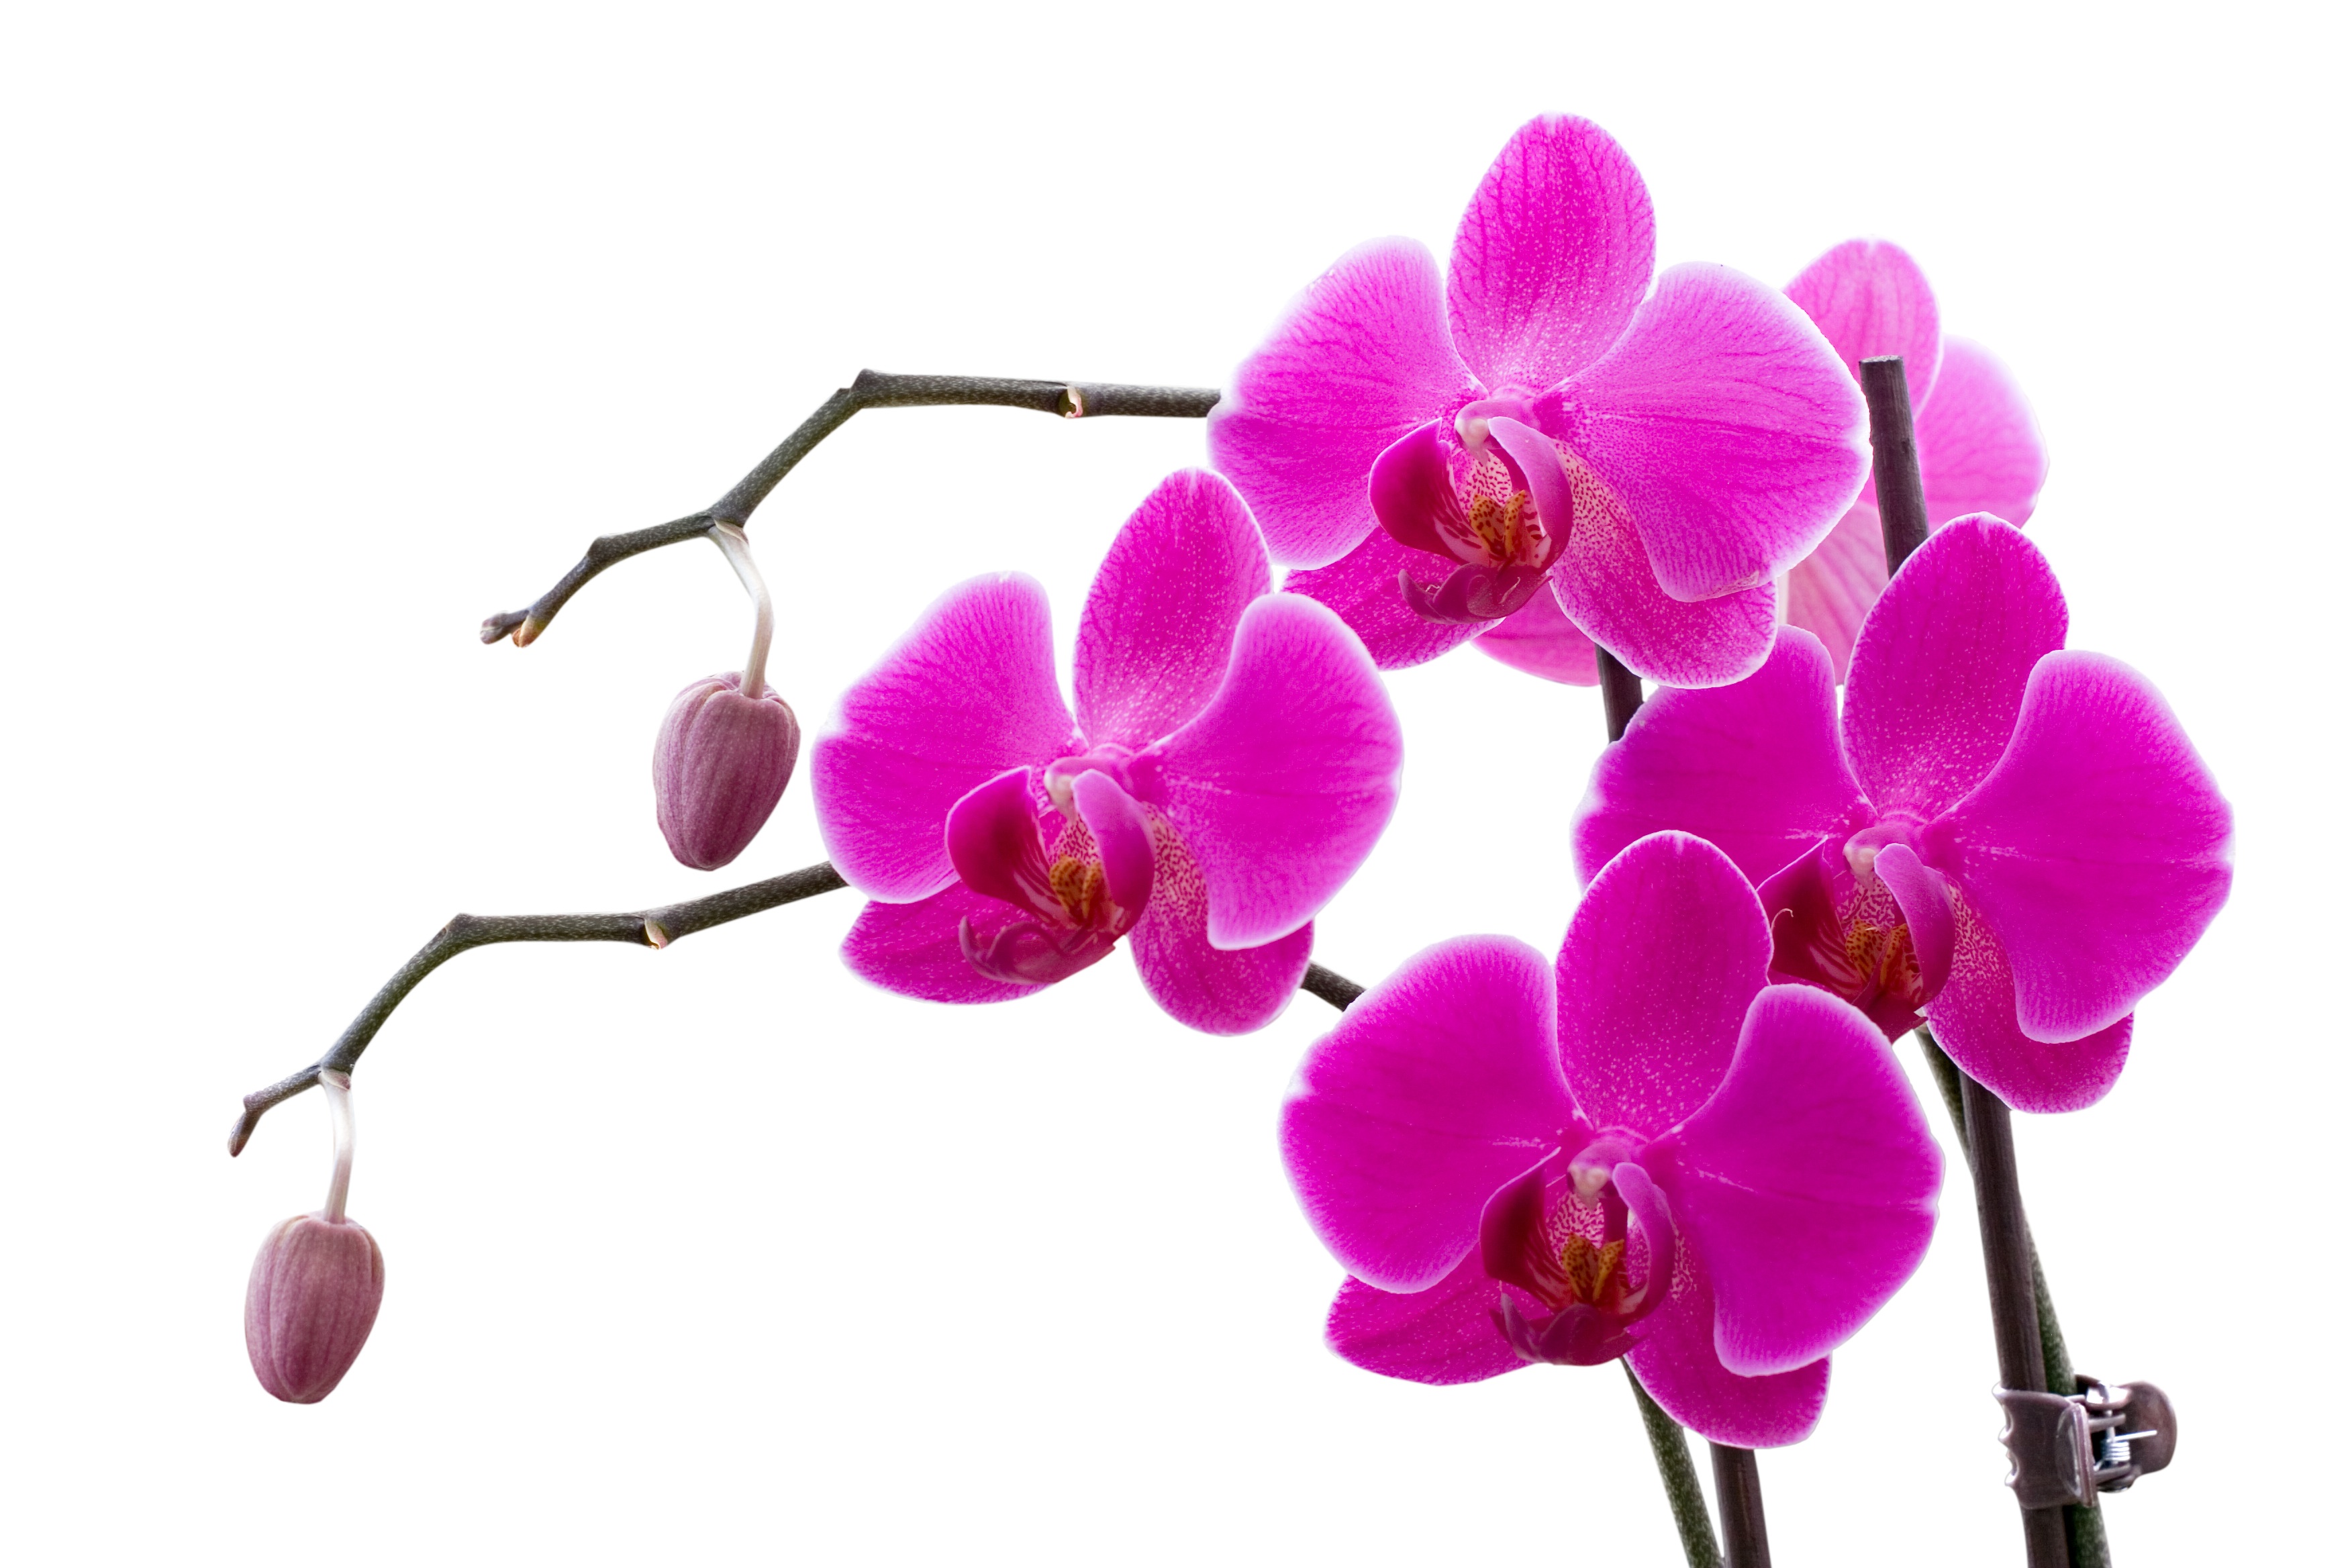
plant, flower, petal, pink, orchid, sprig, flowering plant, land plant, moth orchid